Oscura Mountains

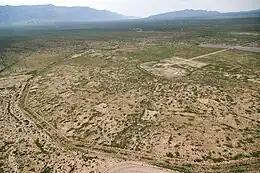
The Trinity test site with the Oscura Mountains at top left and the Little Burro Mountains at top right.

The Oscura Mountains are located within the White Sands Missile Range and public access is restricted. The Trinity site, the location of the first test of an atomic bomb in 1945, is northwest of Oscura Peak. North Oscura Peak is the location of an Air Force Research Laboratory (AFRL) site. It rises to an elevation of .